Subdivisions of Podgorica

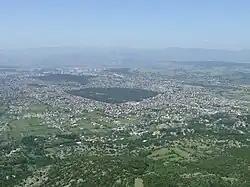
Zagorič, Masline, and Zlatica residential areas

Momišići neighbourhood curves around the foot of Malo Brdo ("Little Hill"), and also up its southeastern slopes. It consists mostly of lowrise private family houses, except in its southern tip, which is home to University of Montenegro's Faculty of Economics and Faculty of Law buildings, Podgorica Basic Court, and various residential high-rises.